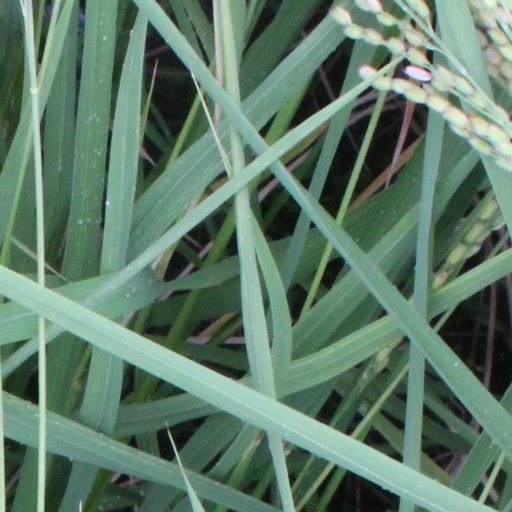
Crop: rice